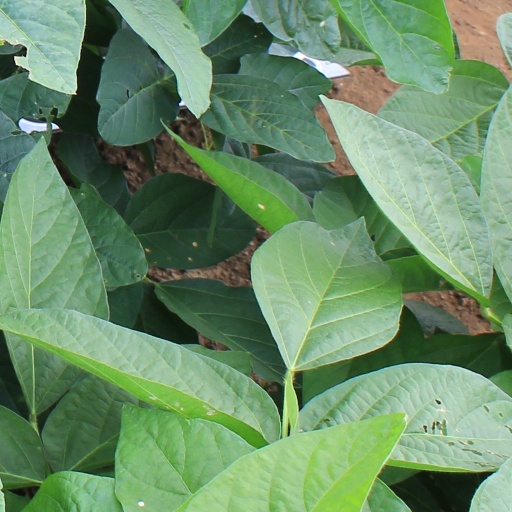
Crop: soybean